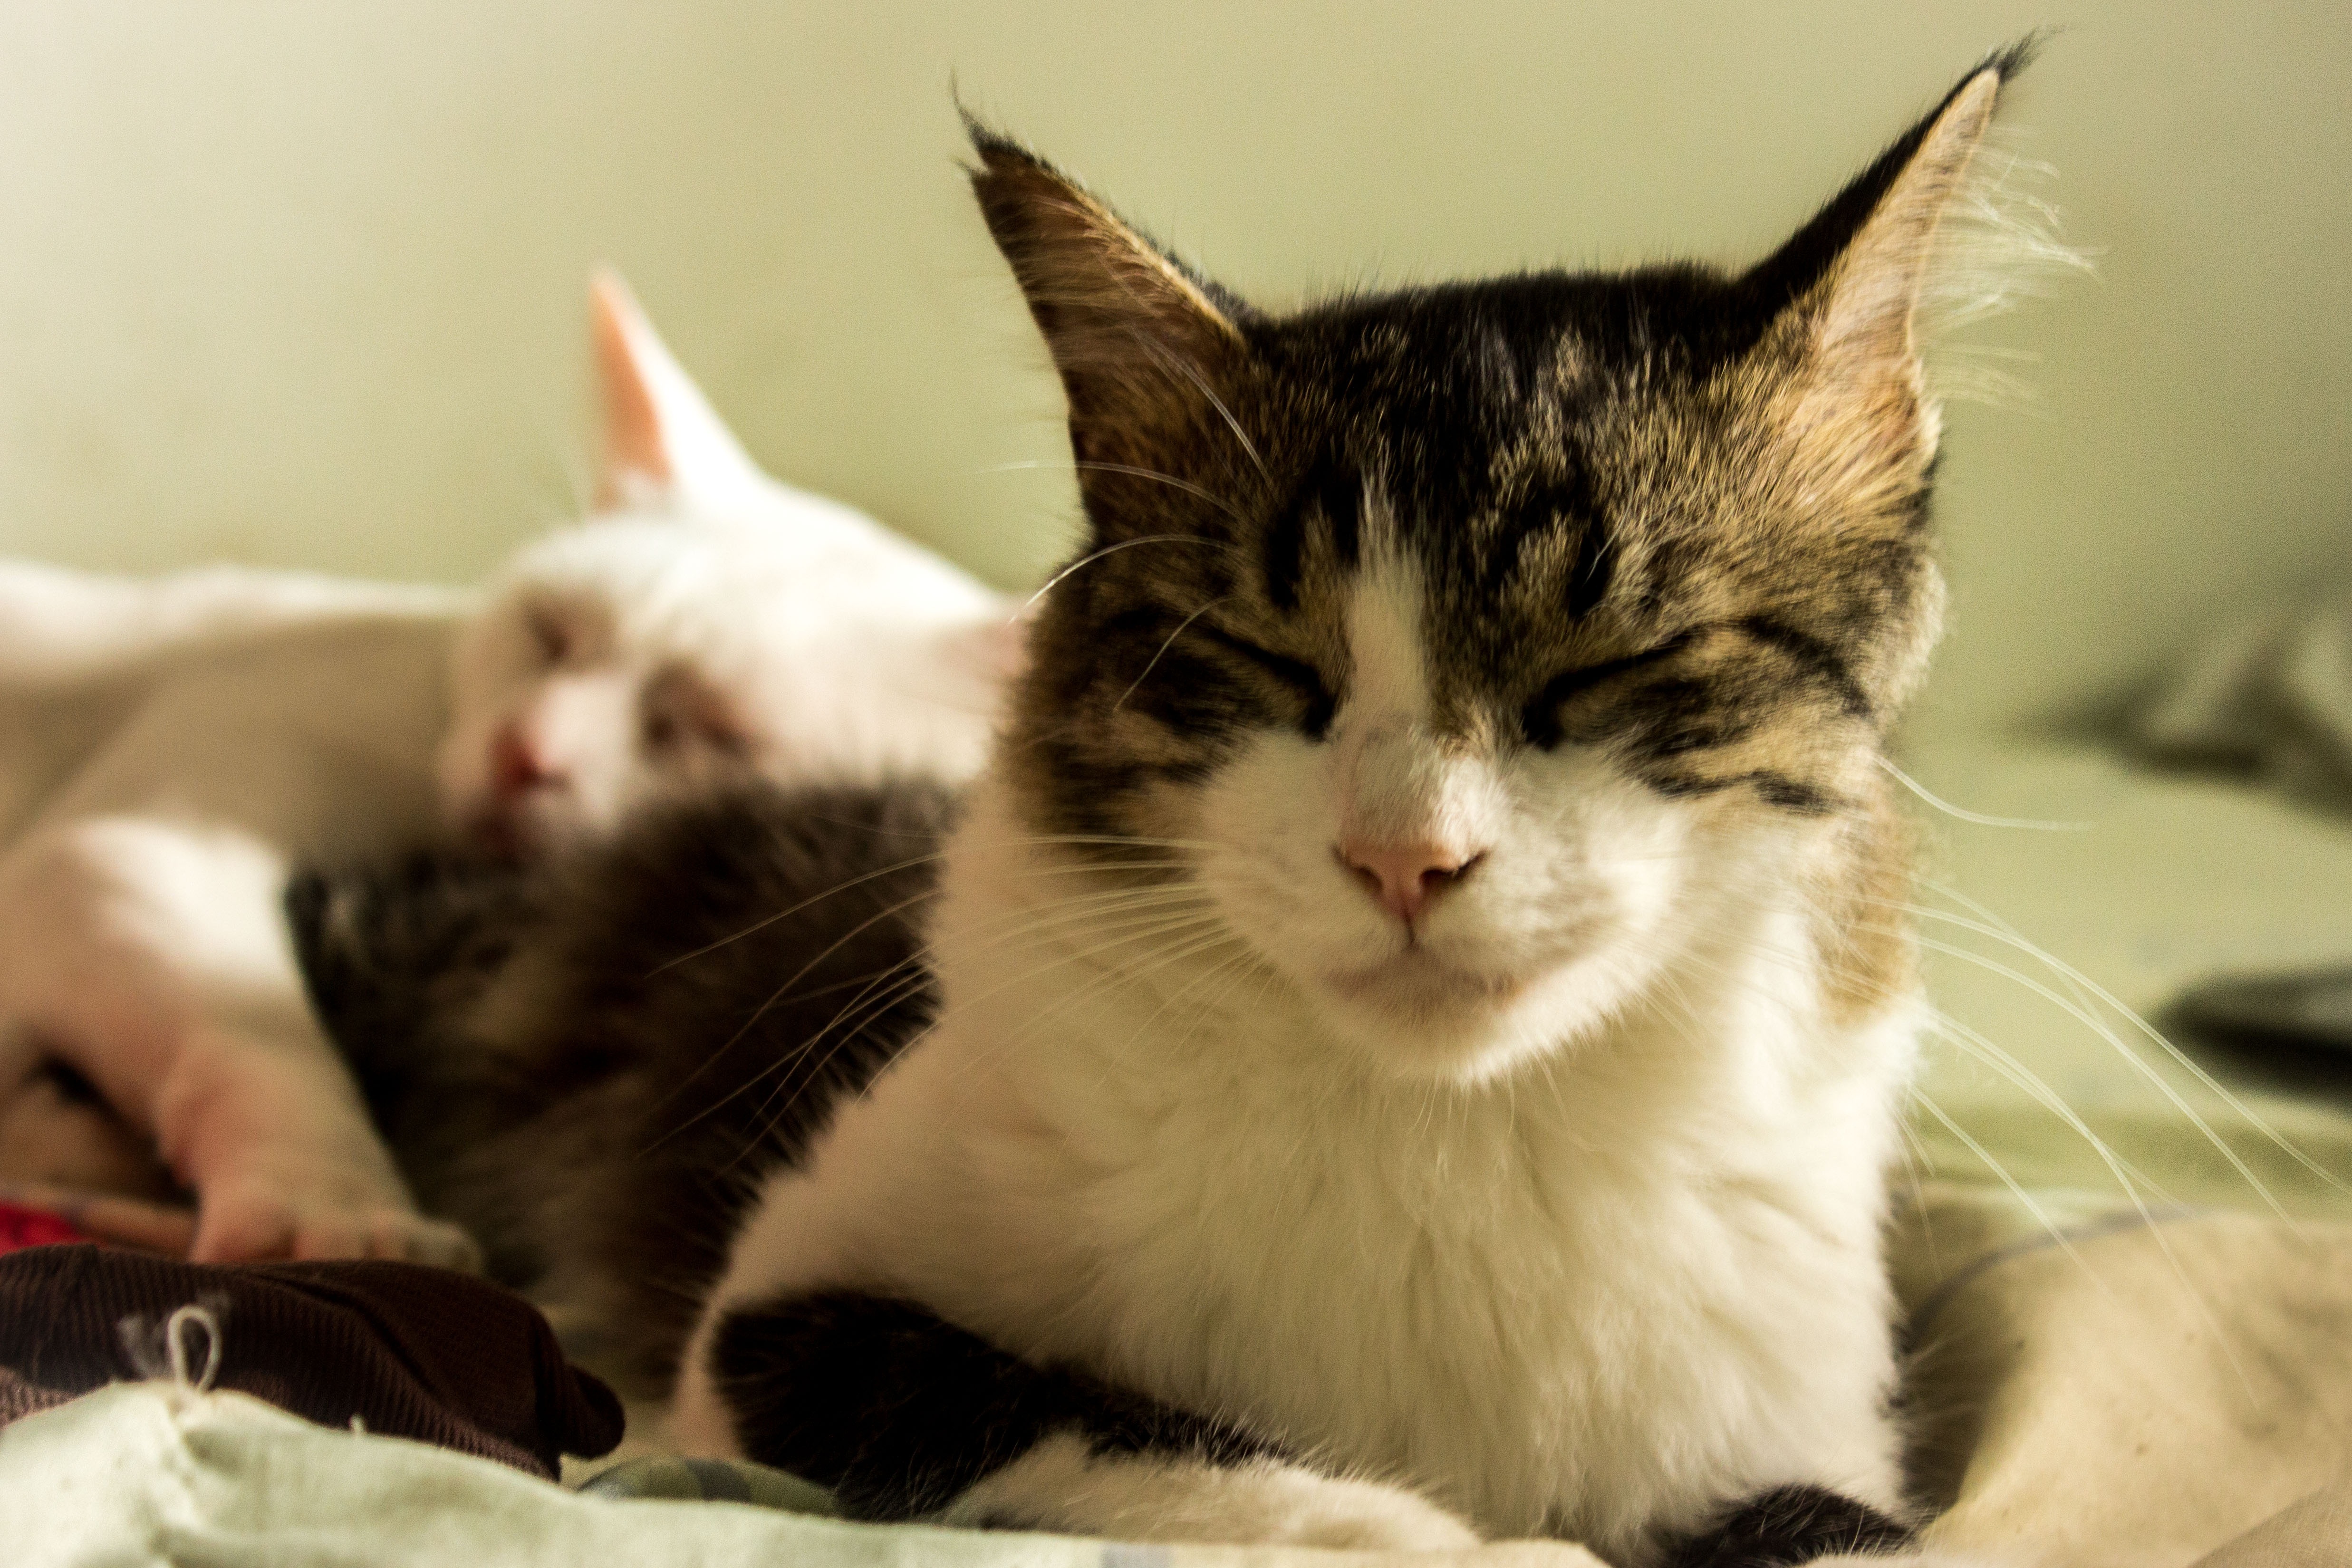
animal, pet, kitten, cat, sleeping, feline, mammal, cats, nose, whiskers, animals, vertebrate, gata, linda, cat face, cat's eyes, cuteness, norwegian forest cat, european shorthair, small to medium sized cats, cat like mammal, domestic short haired cat, american shorthair